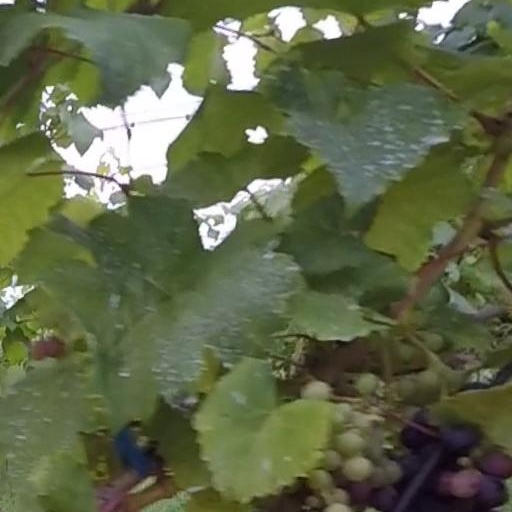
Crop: grape